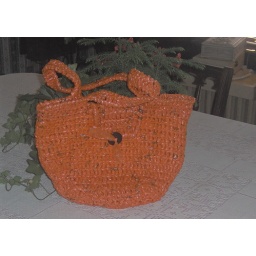
This bag was made with the newspaper bags that the UL uses in the winter...you can see them in the snow!